Capper Pass and Son

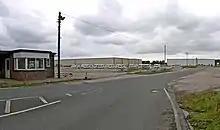
Redeveloped site, 2007, the brick gatehouse dates to the Capper Pass era

In the 1970s levels of arsenic and lead found in farms near to the plant were such that crops and livestock were condemned. The plant also discharged into the Humber Estuary, resulting in significant arsenic pollution; in 1997, levels remained slightly elevated in estuary sediments, and it has also been speculated that arsenic discharge has been carried into the North Sea, resulting in high levels in sediments off the Norfolk coast.